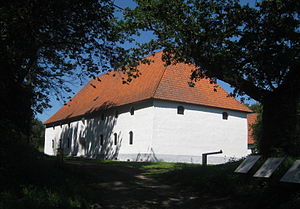
Andrerums alunværk
Magasinsbygningen
Andrerums alunværk i det sydøstlige Skåne var Danmarks første alunværk. Værket blev grundlagt i 1640'erne og var Skånes største industri. Alun anvendtes til garvning af læder.